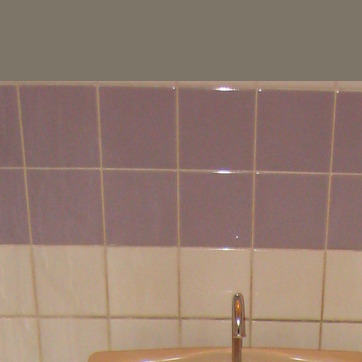
Material: tile